Four-wheel drive

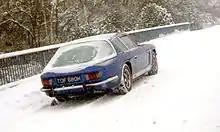
1969 Jensen FF, world's first 4WD in a production GT sports car

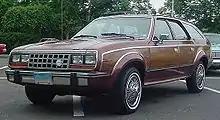
A 1987 AWD AMC Eagle wagon, the most popular model in the line

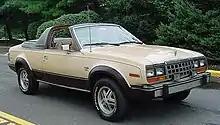
A 1981 AMC Eagle AWD convertible

American Motors introduced the innovative Eagle for the 1980 model year. These were the first American mass-production cars to use the complete front-engine, four-wheel-drive system. The AMC Eagle was offered as a sedan, coupe, and station wagon with permanent automatic all-wheel drive passenger models. The new Eagles combined Jeep technology with an existing and proven AMC passenger automobile platform. They ushered a whole new product category of "sport-utility" or crossover SUV. AMC's Eagles came with the comfort and high-level appointments expected of regular passenger models and used the off-road technology for an extra margin of safety and traction.